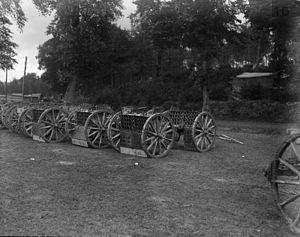
Bouzincourt est une commune française située dans le département de la Somme en région Hauts-de-France.